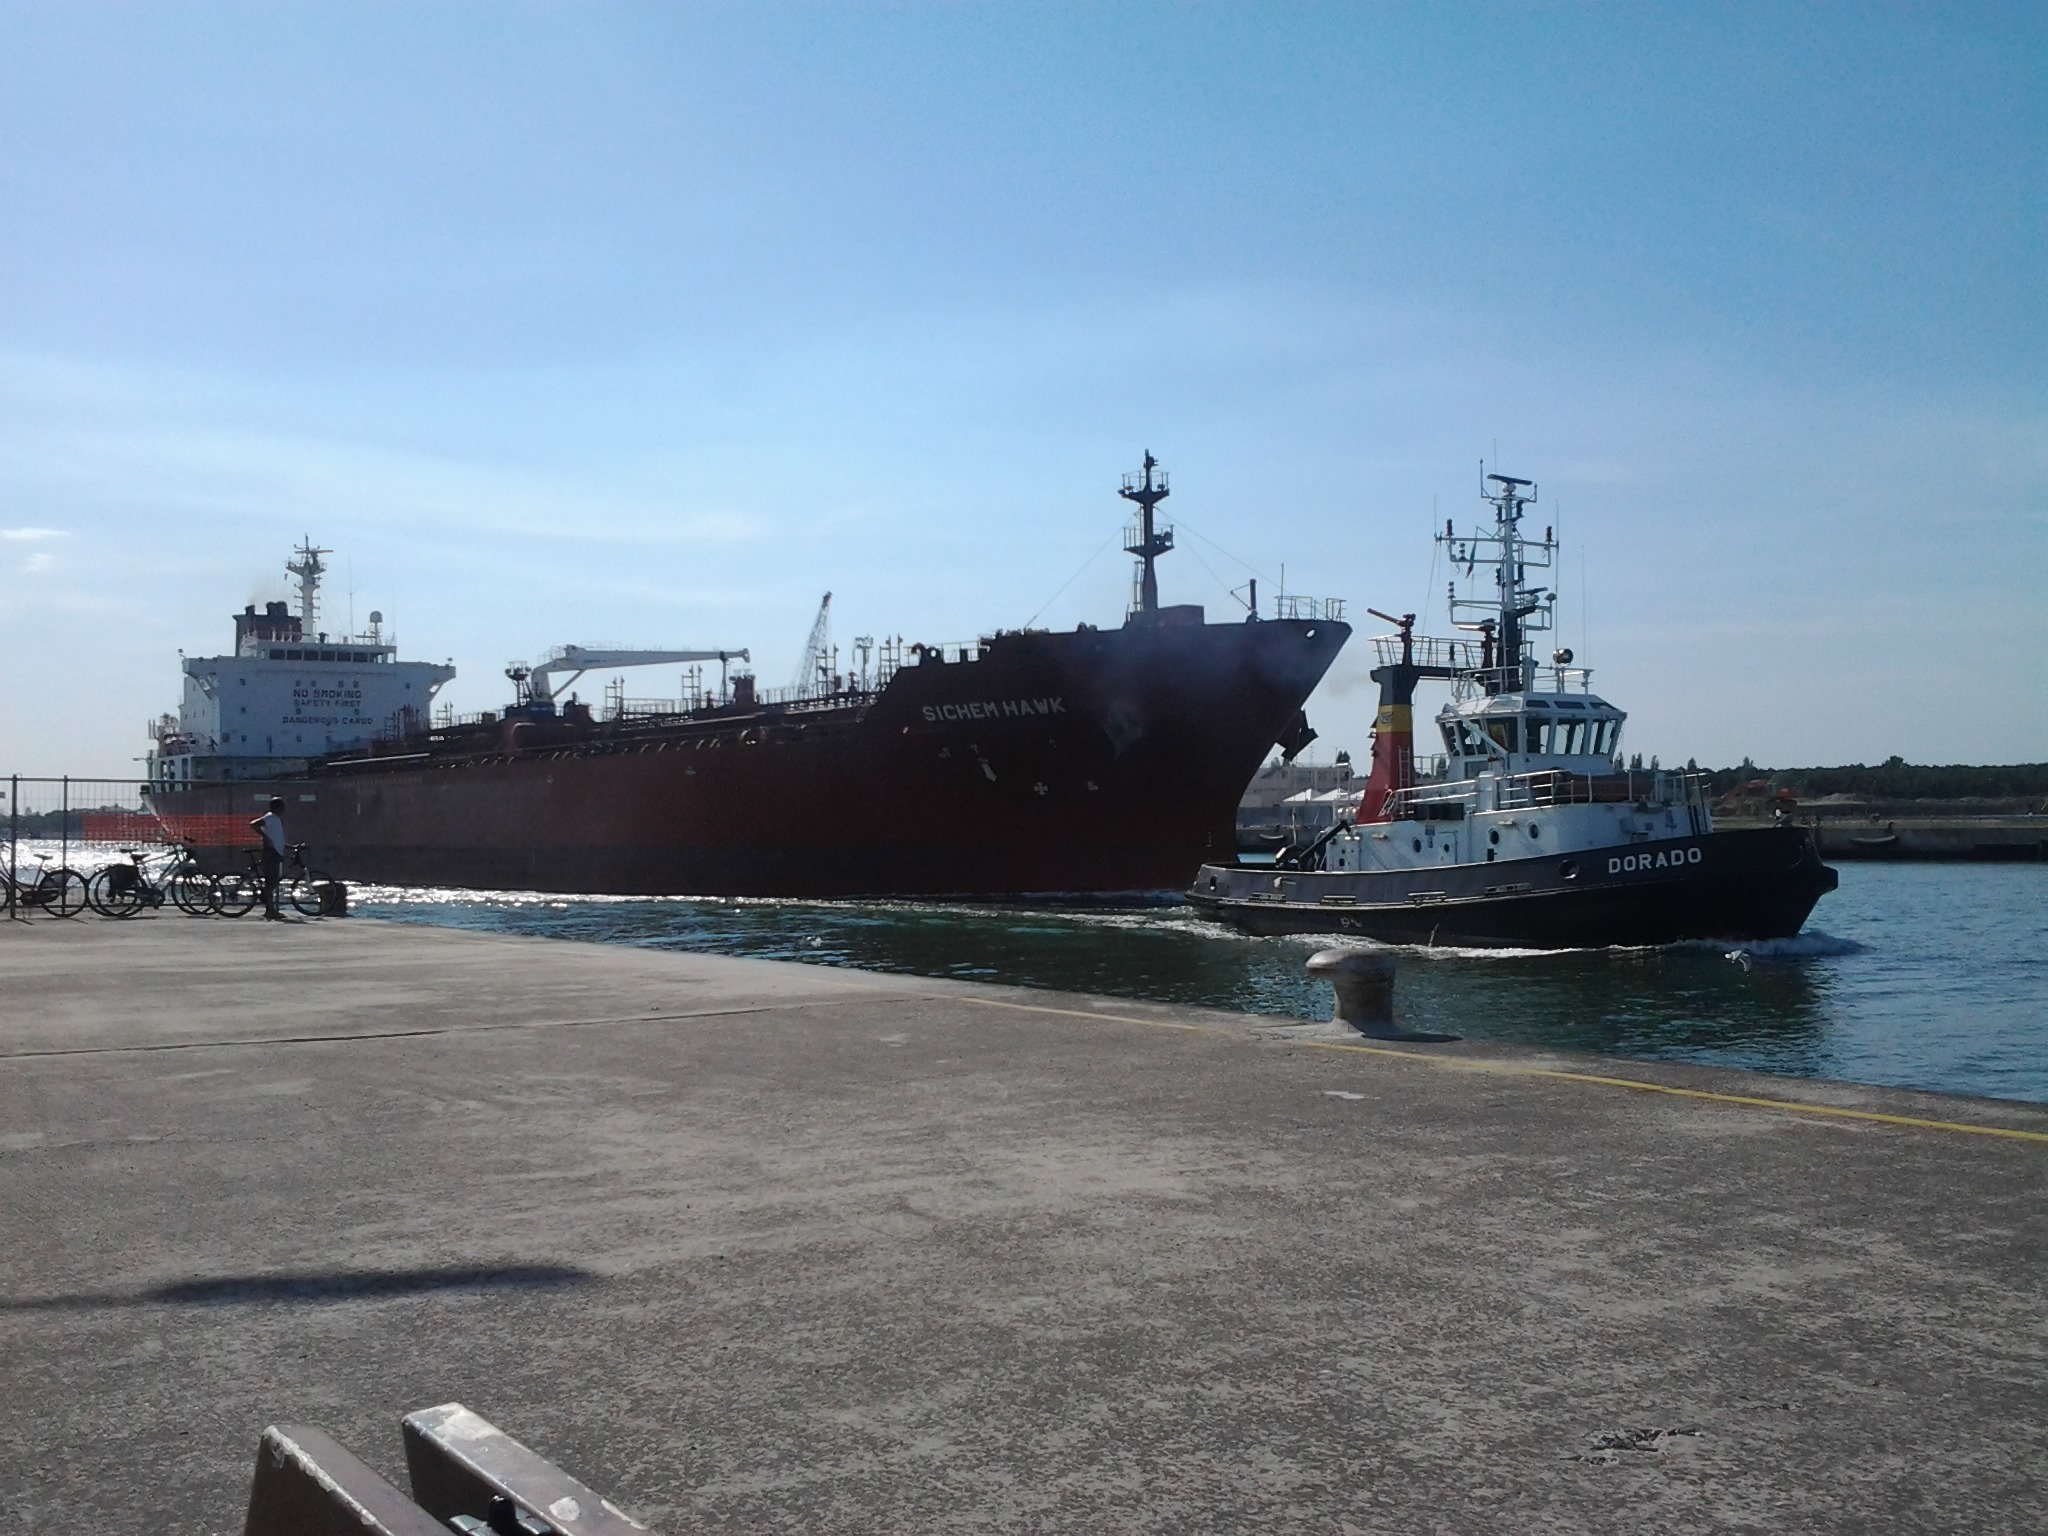
sea, coast, dock, ship, vehicle, port, ships, channel, maritime, tugboat, watercraft, shuttle, freight transport, tank ship, bulk carrier, naval ship